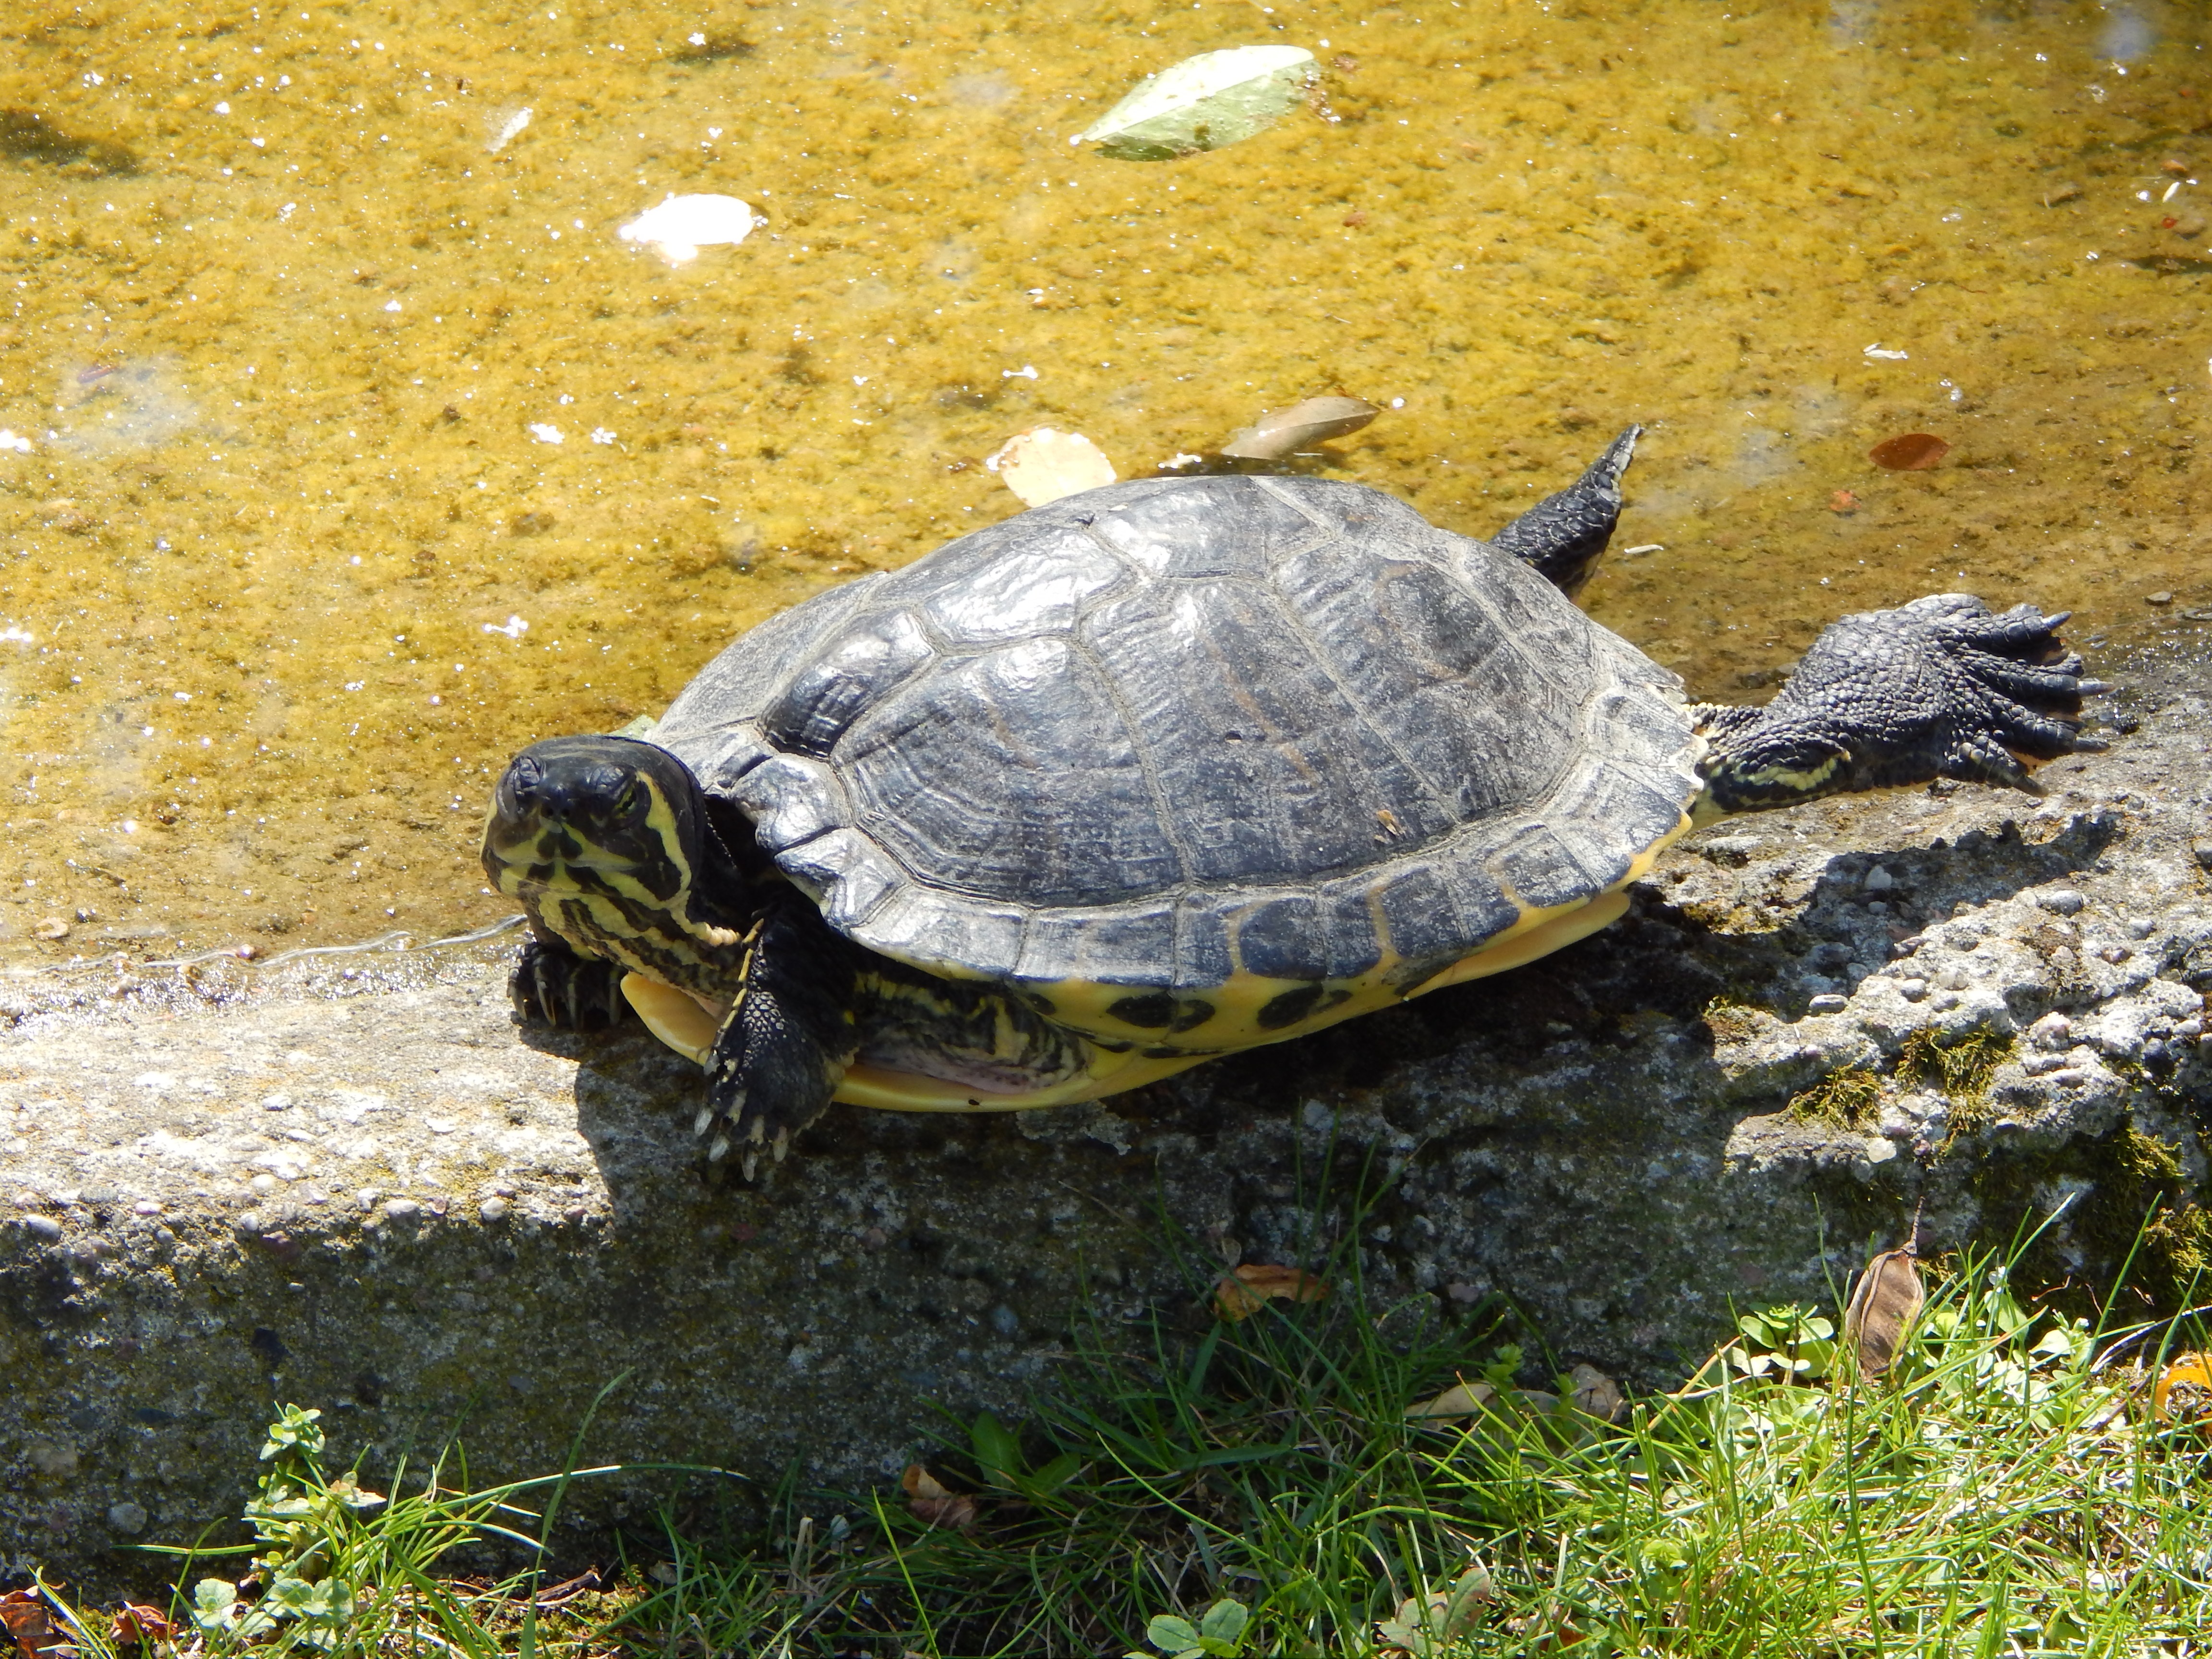
water, animal, wildlife, zoo, turtle, reptile, fauna, tortoise, vertebrate, box turtle, common snapping turtle, emydidae, chelydridae